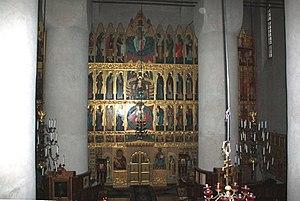
La cathédrale Féodorovsky, est une église orthodoxe située dans le parc de la Ferme à Tsarskoïe Selo, près de Saint-Pétersbourg. Elle a été construite en 1909-1912 comme église familiale de la famille impériale et mémorial de la dynastie Romanov et comme église de la garde personnelle de l'empereur et du régiment d'infanterie de Tsarskoïe Selo. Ce n'est pas une cathédrale au sens latin du terme, mais une église collégiale.